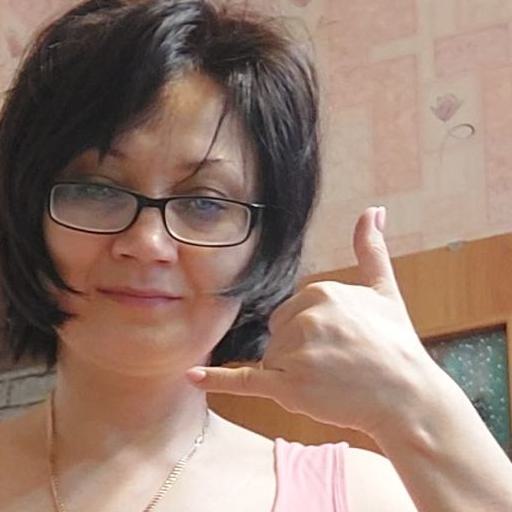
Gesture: call